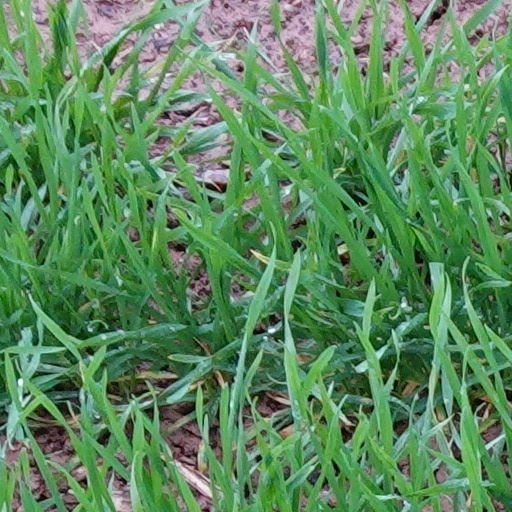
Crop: wheat